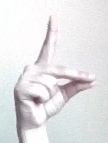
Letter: ta